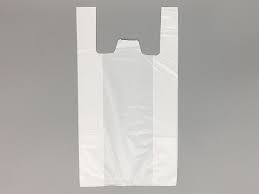
Waste category: plastic